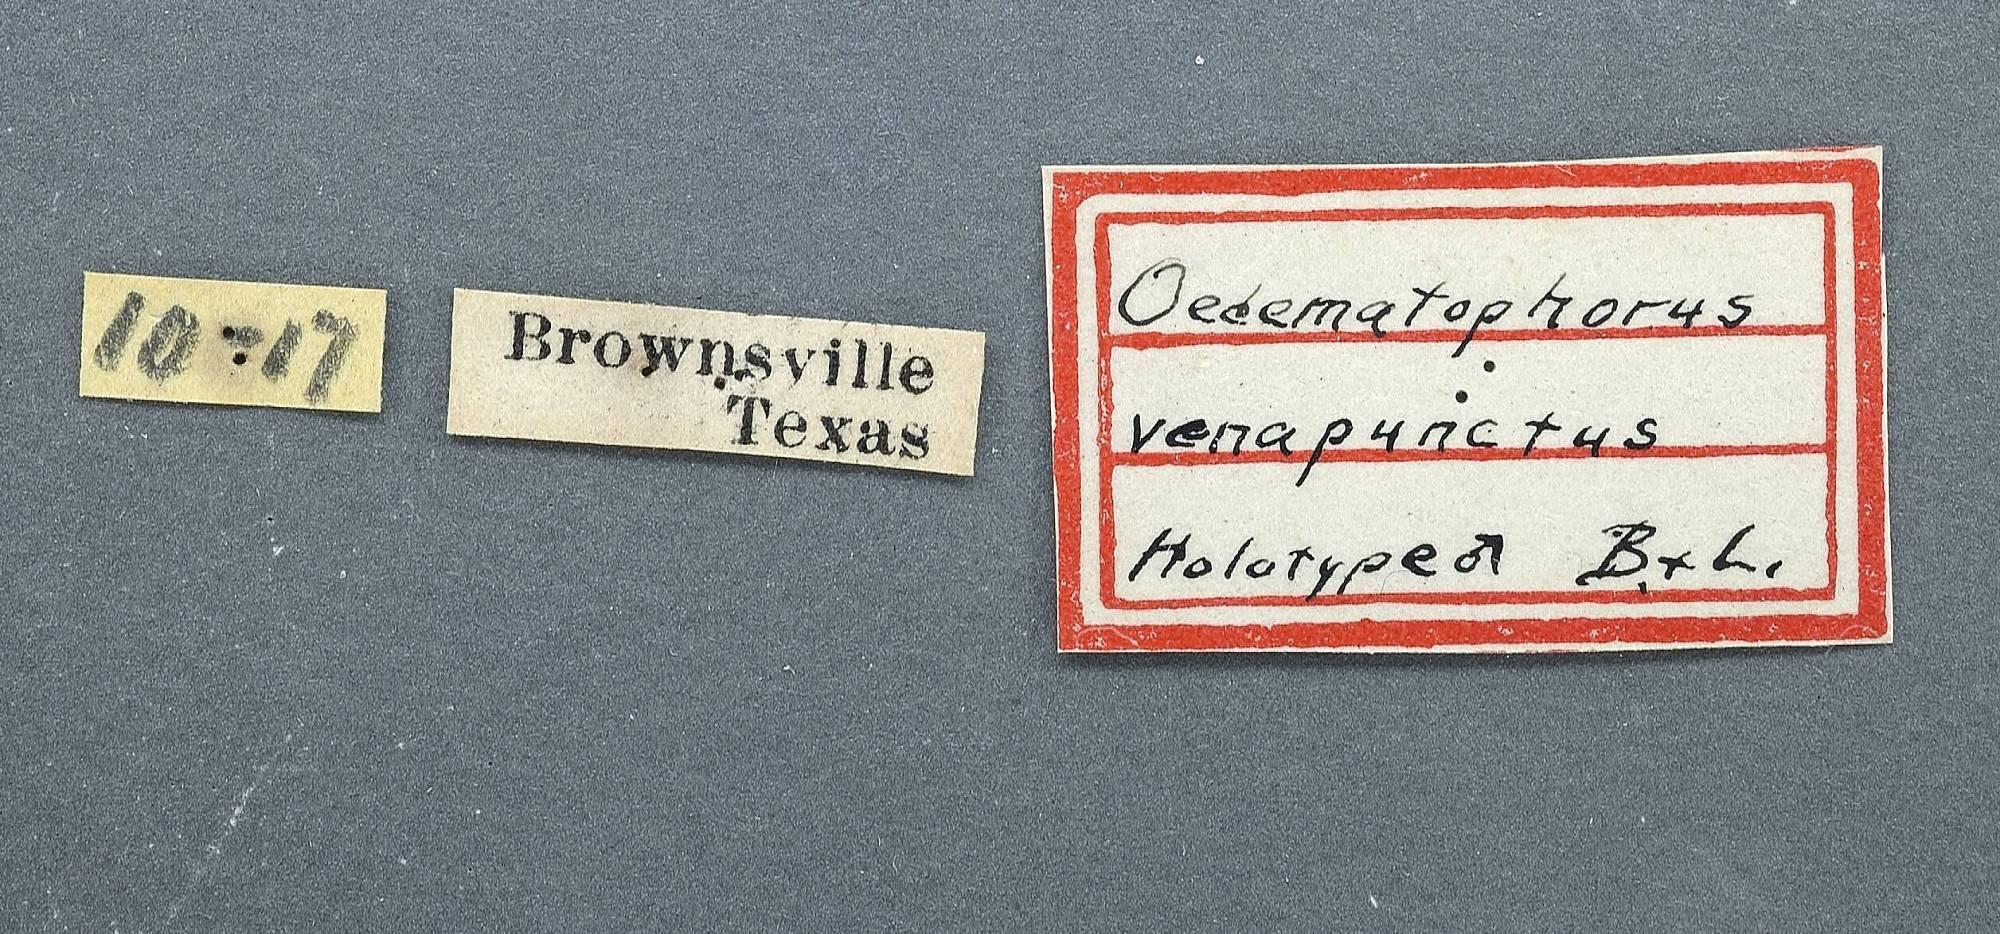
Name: Oedematophorus venapunctus
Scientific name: Oedematophorus venapunctus Barnes & Lindsey, 1921
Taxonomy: Animalia, Arthropoda, Insecta, Lepidoptera, Pterophoridae
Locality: Brownsville, Cameron, Texas, United States
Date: [Not Stated]